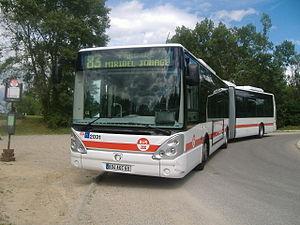
Ligne de bus 83 au Parc de Miribel-Jonage, près de Lyon, en France
Le Grand Parc Miribel Jonage est un parc de l'agglomération lyonnaise couvrant près de 2 200 hectares en périphérie de Lyon. Il correspond à une zone aménagée sur l'Île de Miribel-Jonage, à la suite de la création de celle-ci, à partir du milieu du XIXᵉ siècle, par le creusement des canaux de Miribel et de Jonage destinés à maîtriser le Rhône qui s'étiolait alors dans de multiples ramifications et posait donc un certain nombre de problèmes, en particulier en termes de crues. Le Vieux Rhône qui coule pour l'essentiel dans le Grand parc, témoigne de cette situation passée.